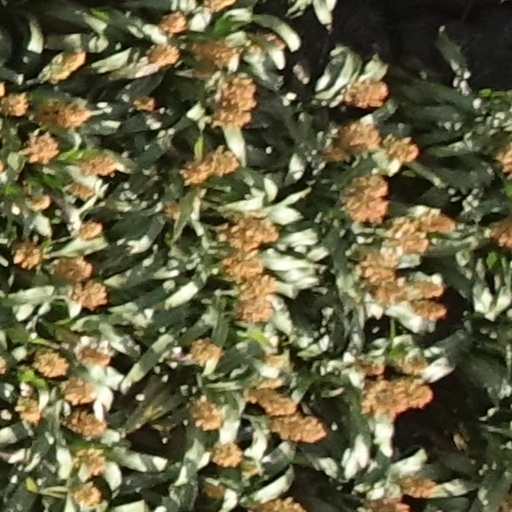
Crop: sorghum